Rosa Egipcíaca

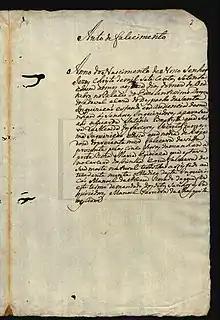
Death certificate (Torre do Tombo National Archive)

Rosa Egipcíaca, also known as Rosa Maria Egipcíaca of Vera Cruz and Rosa Courana (1719 – 12 October 1771), was a formerly enslaved writer and religious mystic, who was the author of "A Sagrada Teologia do Amor de Deus Luz Brilhante das Almas Peregrinas" ("The Sacred Theology of Love of God Brilliant Light of Pilgrim Souls") – the oldest book written by a black woman in the history of Brazil.